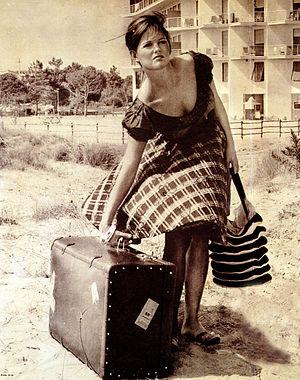
La Fille à la valise est un film franco-italien réalisé par Valerio Zurlini, sorti en mai 1962.